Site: brandenburg
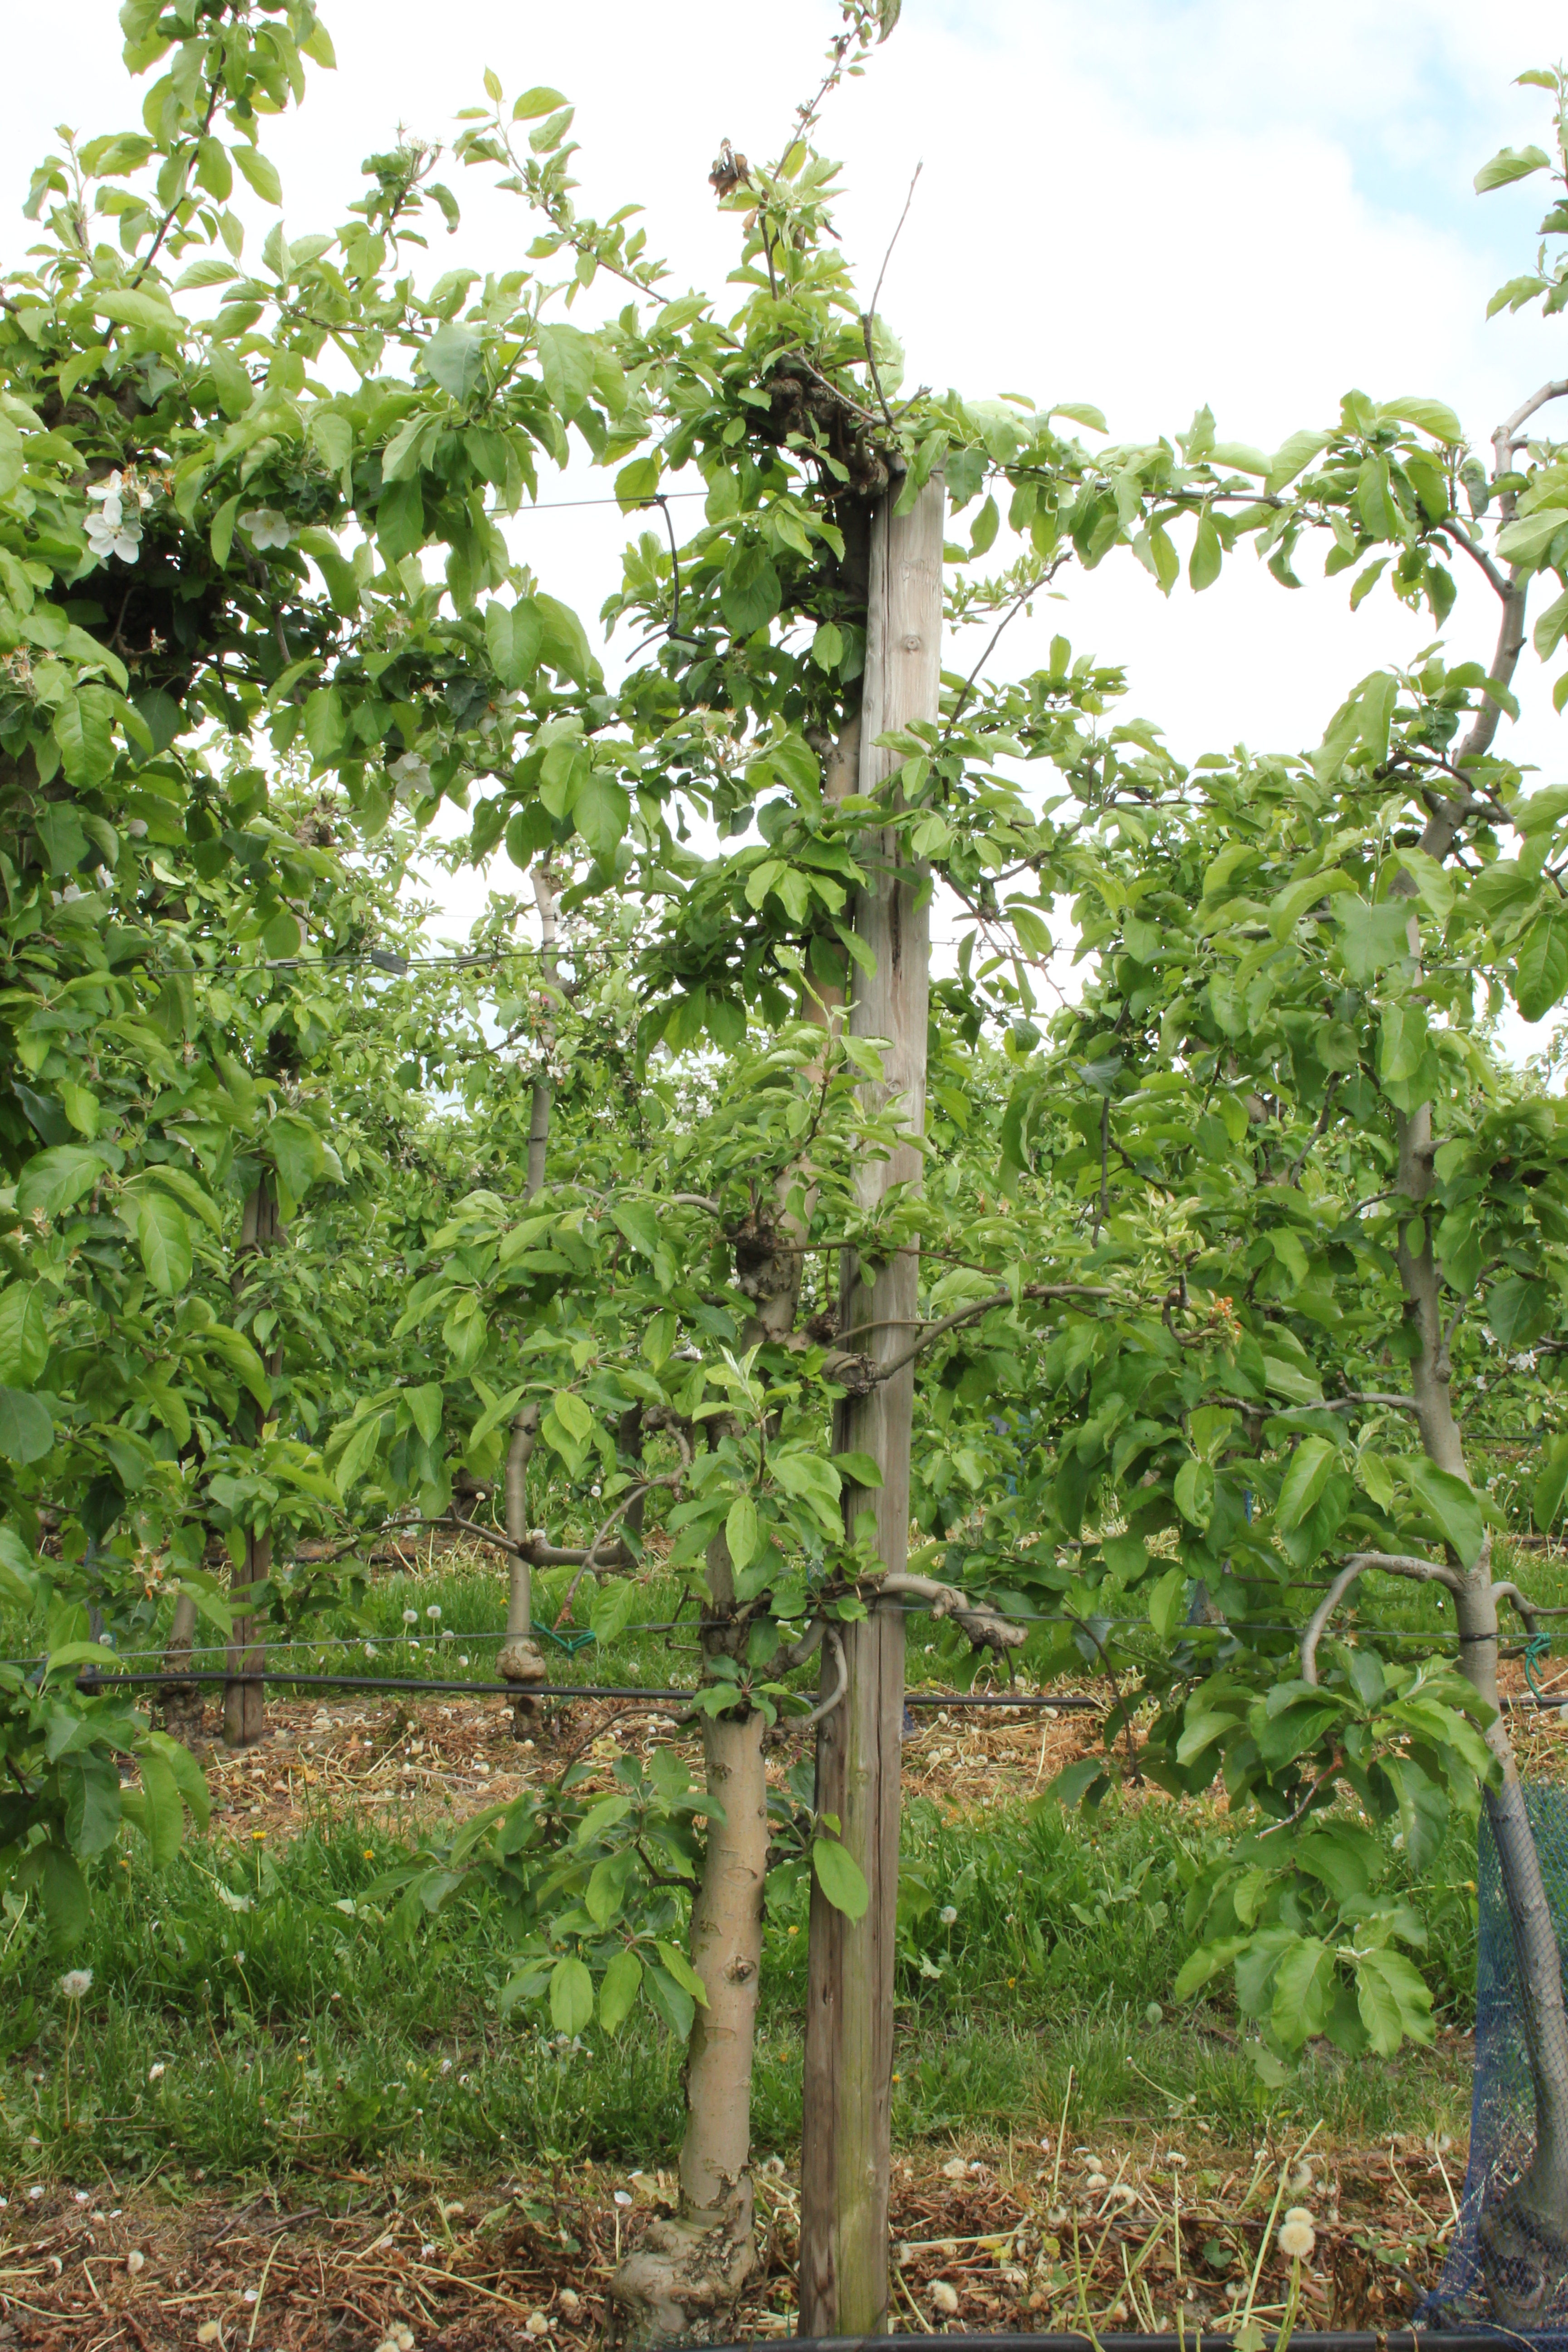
Growth stage (BBCH 67): Flowering